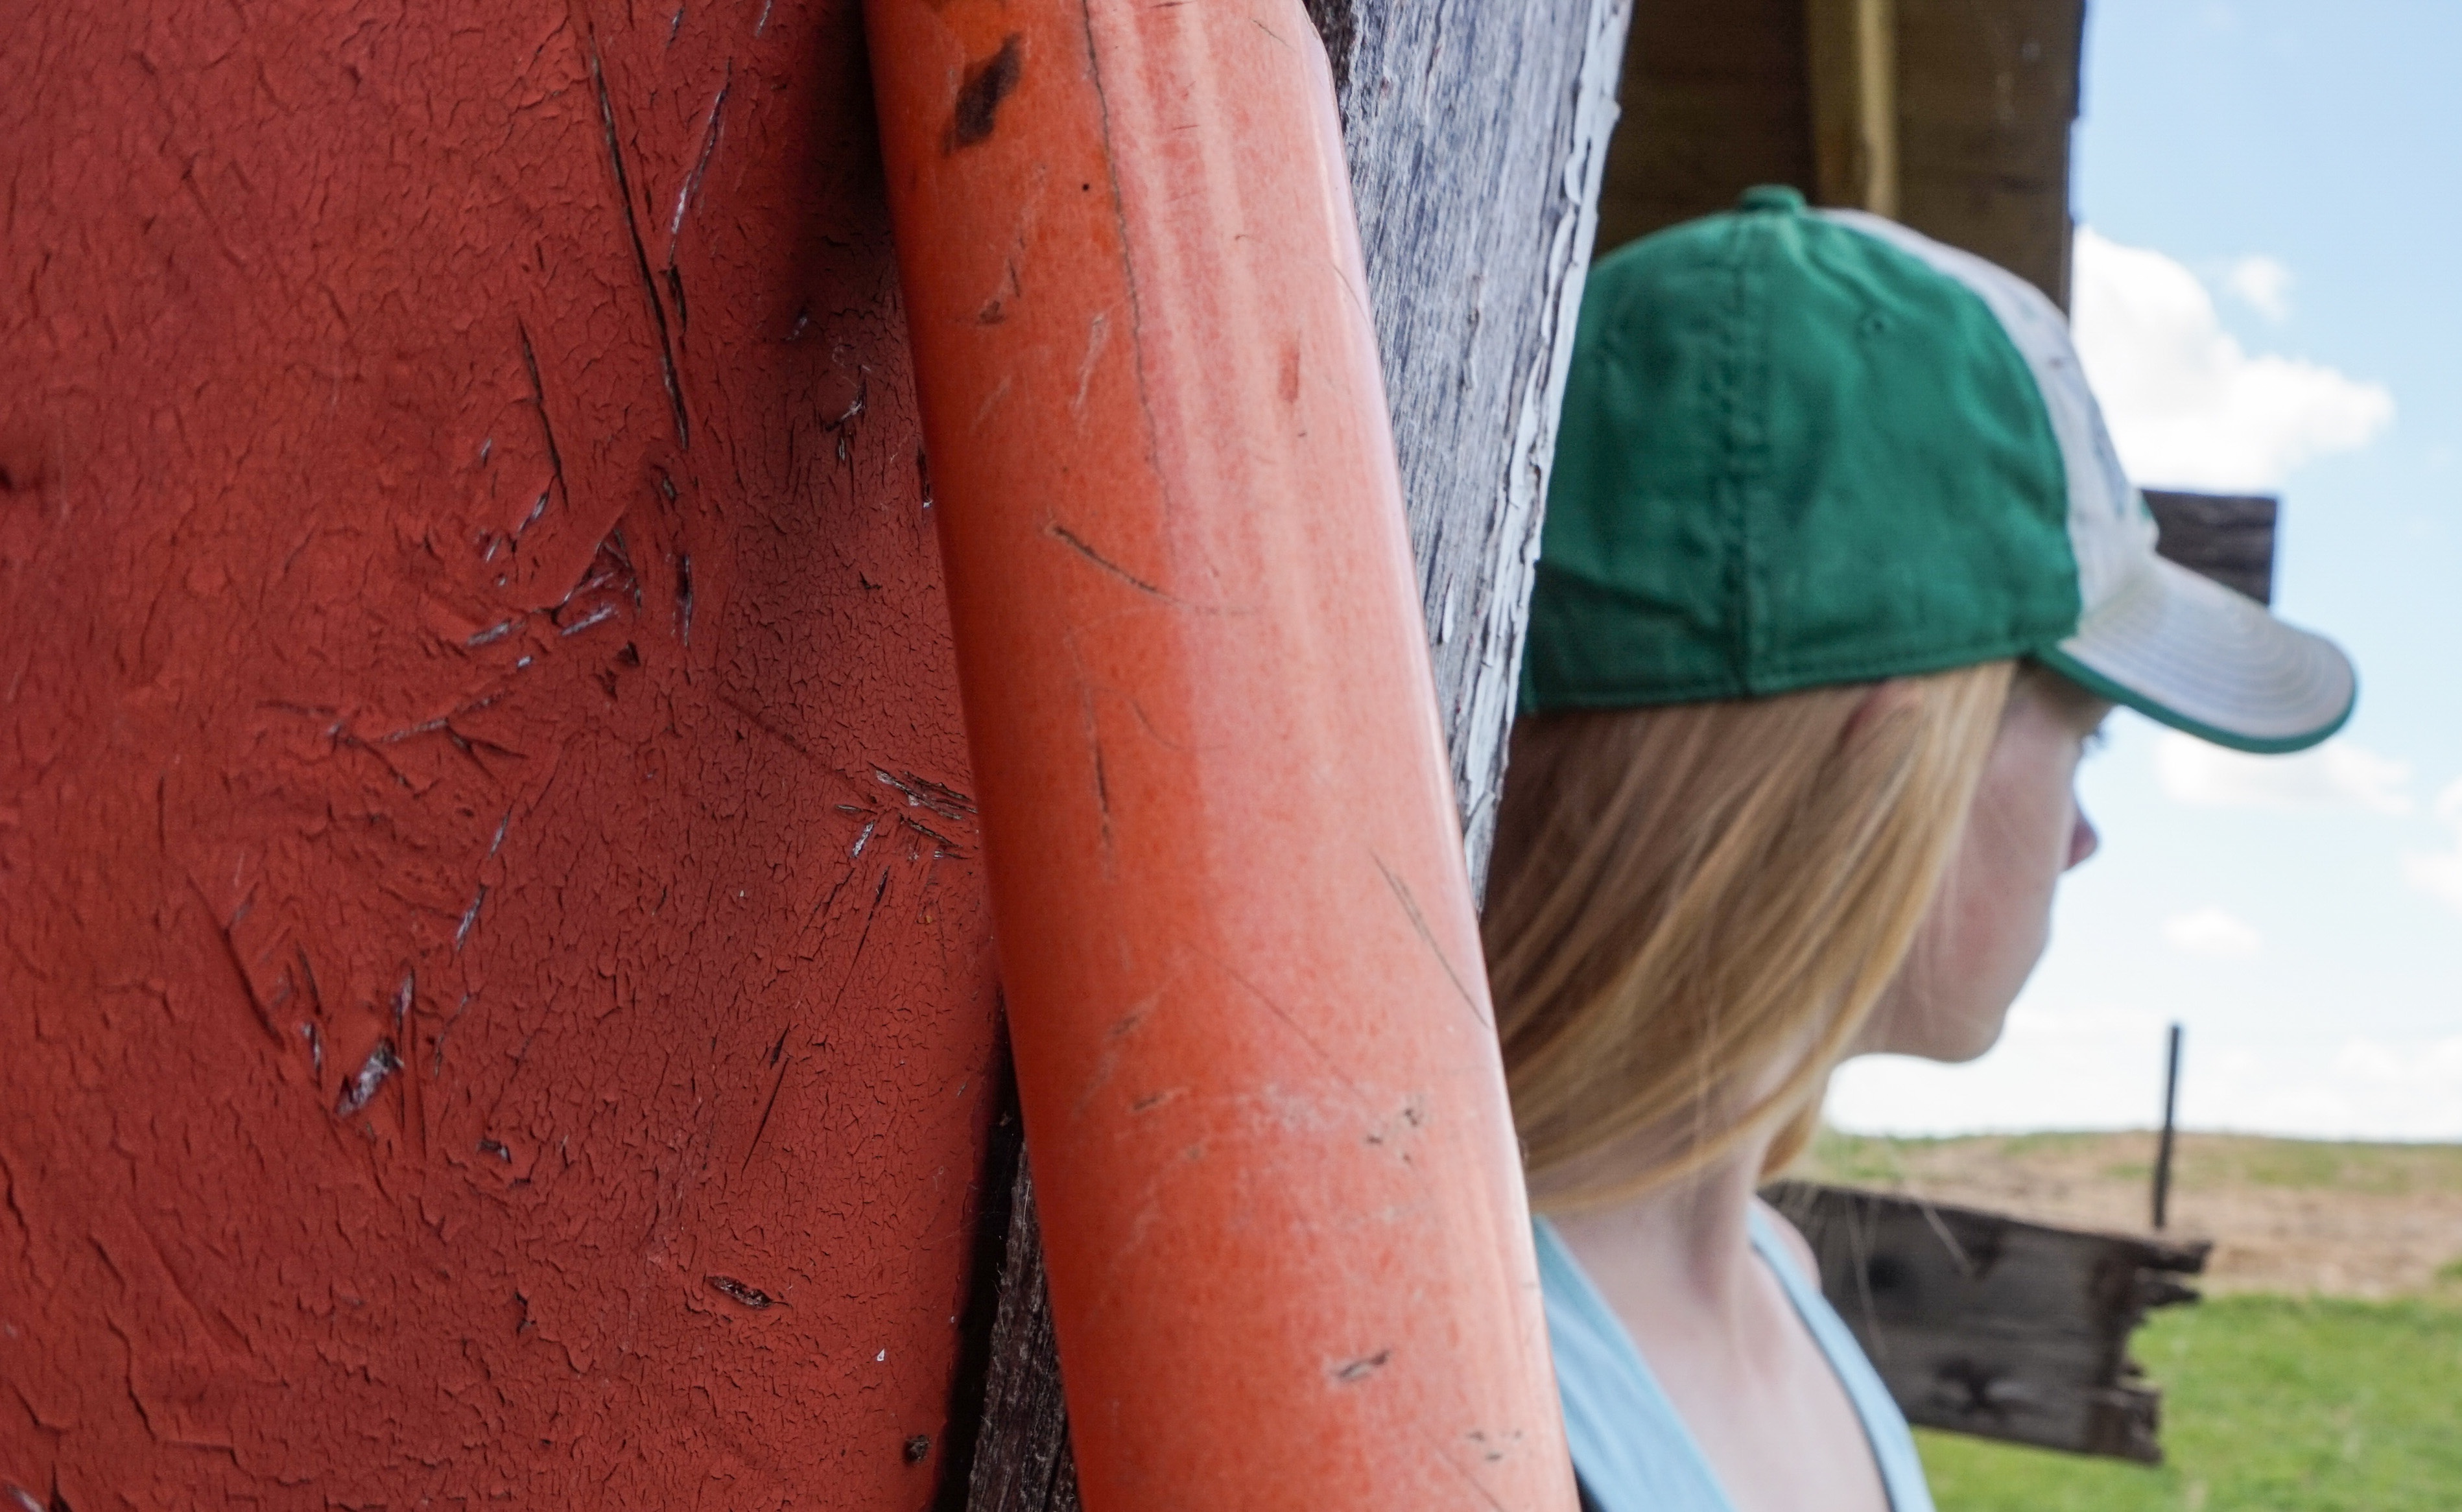
red, color, soil, arm, human body, temple, head, organ